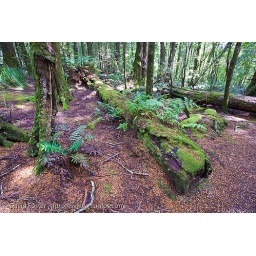
Moss covered trees in a Myrtle forest near Ralphs Falls